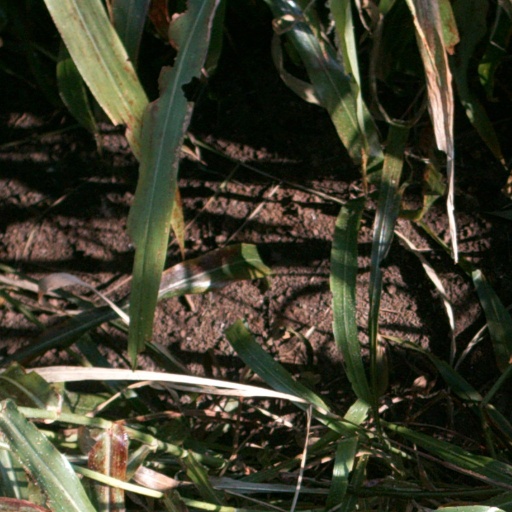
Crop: sorghum